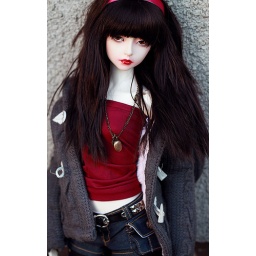
She kept attempting to face plant today, so I had to lean her against the wall for her own good! &amp;gt;_&amp;lt;